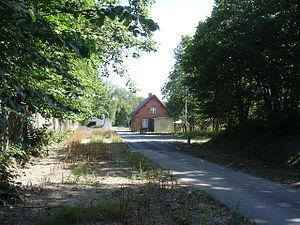
Hareskovbanen / Farum-Slangerup / Bevarede stationsbygninger
Lindholm Station (Slangerupbanen)
Hareskovbanen – eller Farumbanen – er S-banen mellem Svanemøllen og Farum. Banen hed oprindeligt Slangerupbanen og gik fra Nørrebro til Slangerup. I 1954 blev den yderste strækning mellem Farum og Slangerup nedlagt, hvorefter banen fik sit nuværende navn. I 1976 blev banens tilslutning til det øvrige jernbanenet flyttet fra Nørrebro til Svanemøllen, og i 1977 blev Svanemøllen-Farum omdannet til S-bane.